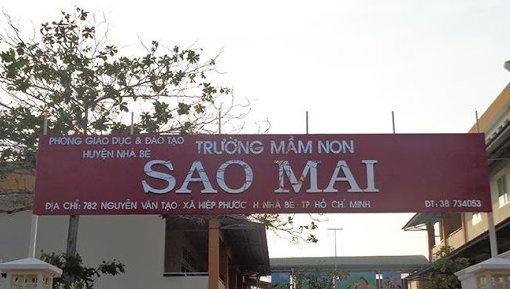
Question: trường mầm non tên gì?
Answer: sao mai